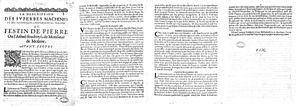
Le Festin de Pierre est une comédie de Molière en cinq actes et en prose dont la « Troupe de Monsieur frère unique du roi » donna quinze représentations triomphales en février et mars 1665 sur le théâtre de la grande salle du Palais-Royal à Paris. Les premiers éditeurs parisiens de la pièce lui ont donné en 1682 le titre Dom Juan ou le Festin de Pierre, sous lequel elle est connue depuis lors. Elle est également connue sous le titre abrégé Dom Juan.